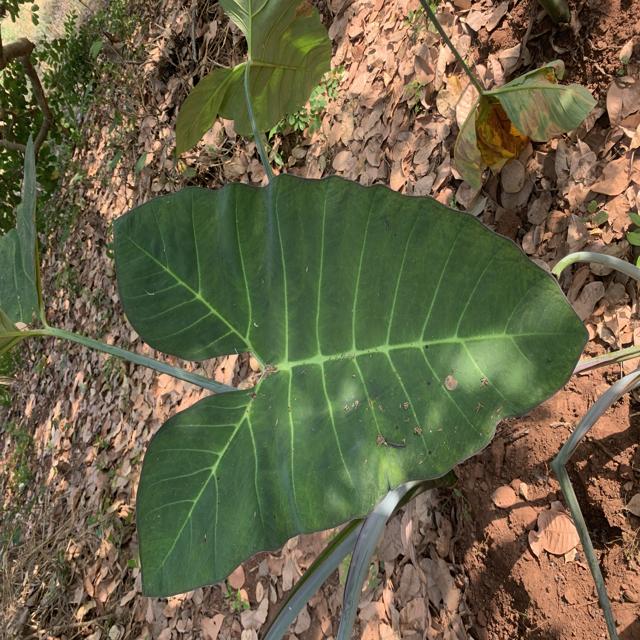
Label: Healthy